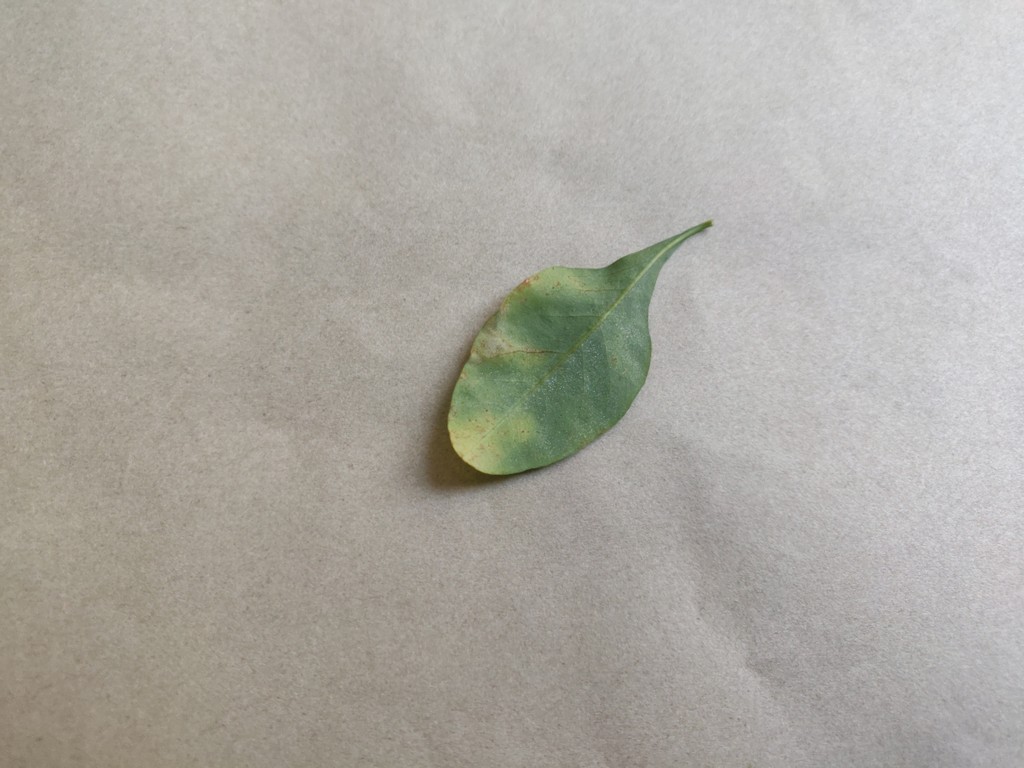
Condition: Unhealthy
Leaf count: single
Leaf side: back